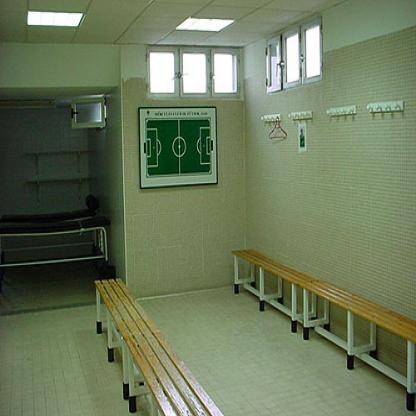
Scene: Indoor